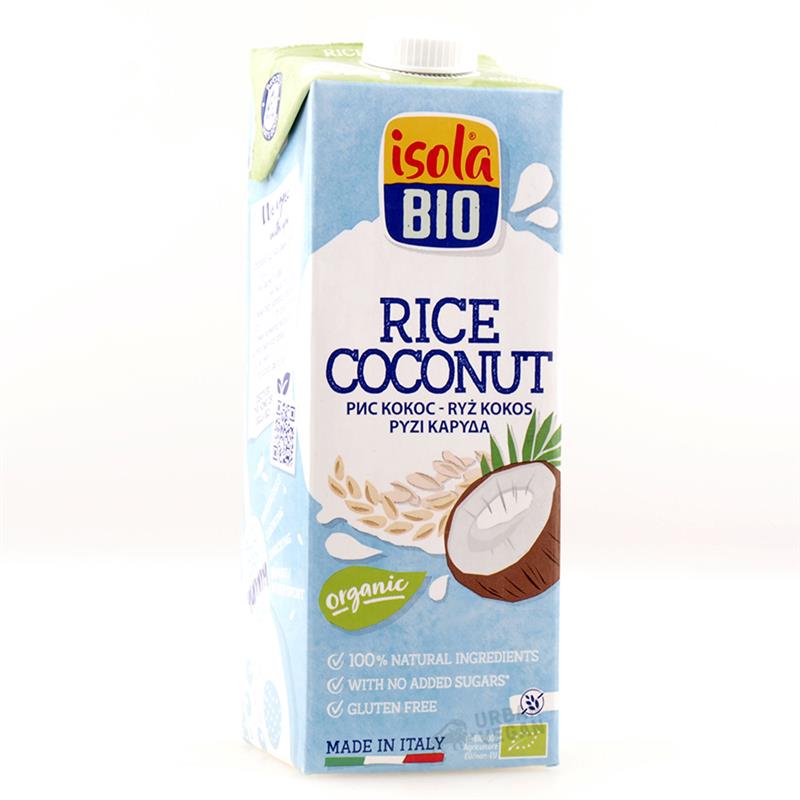
Label: cardboard